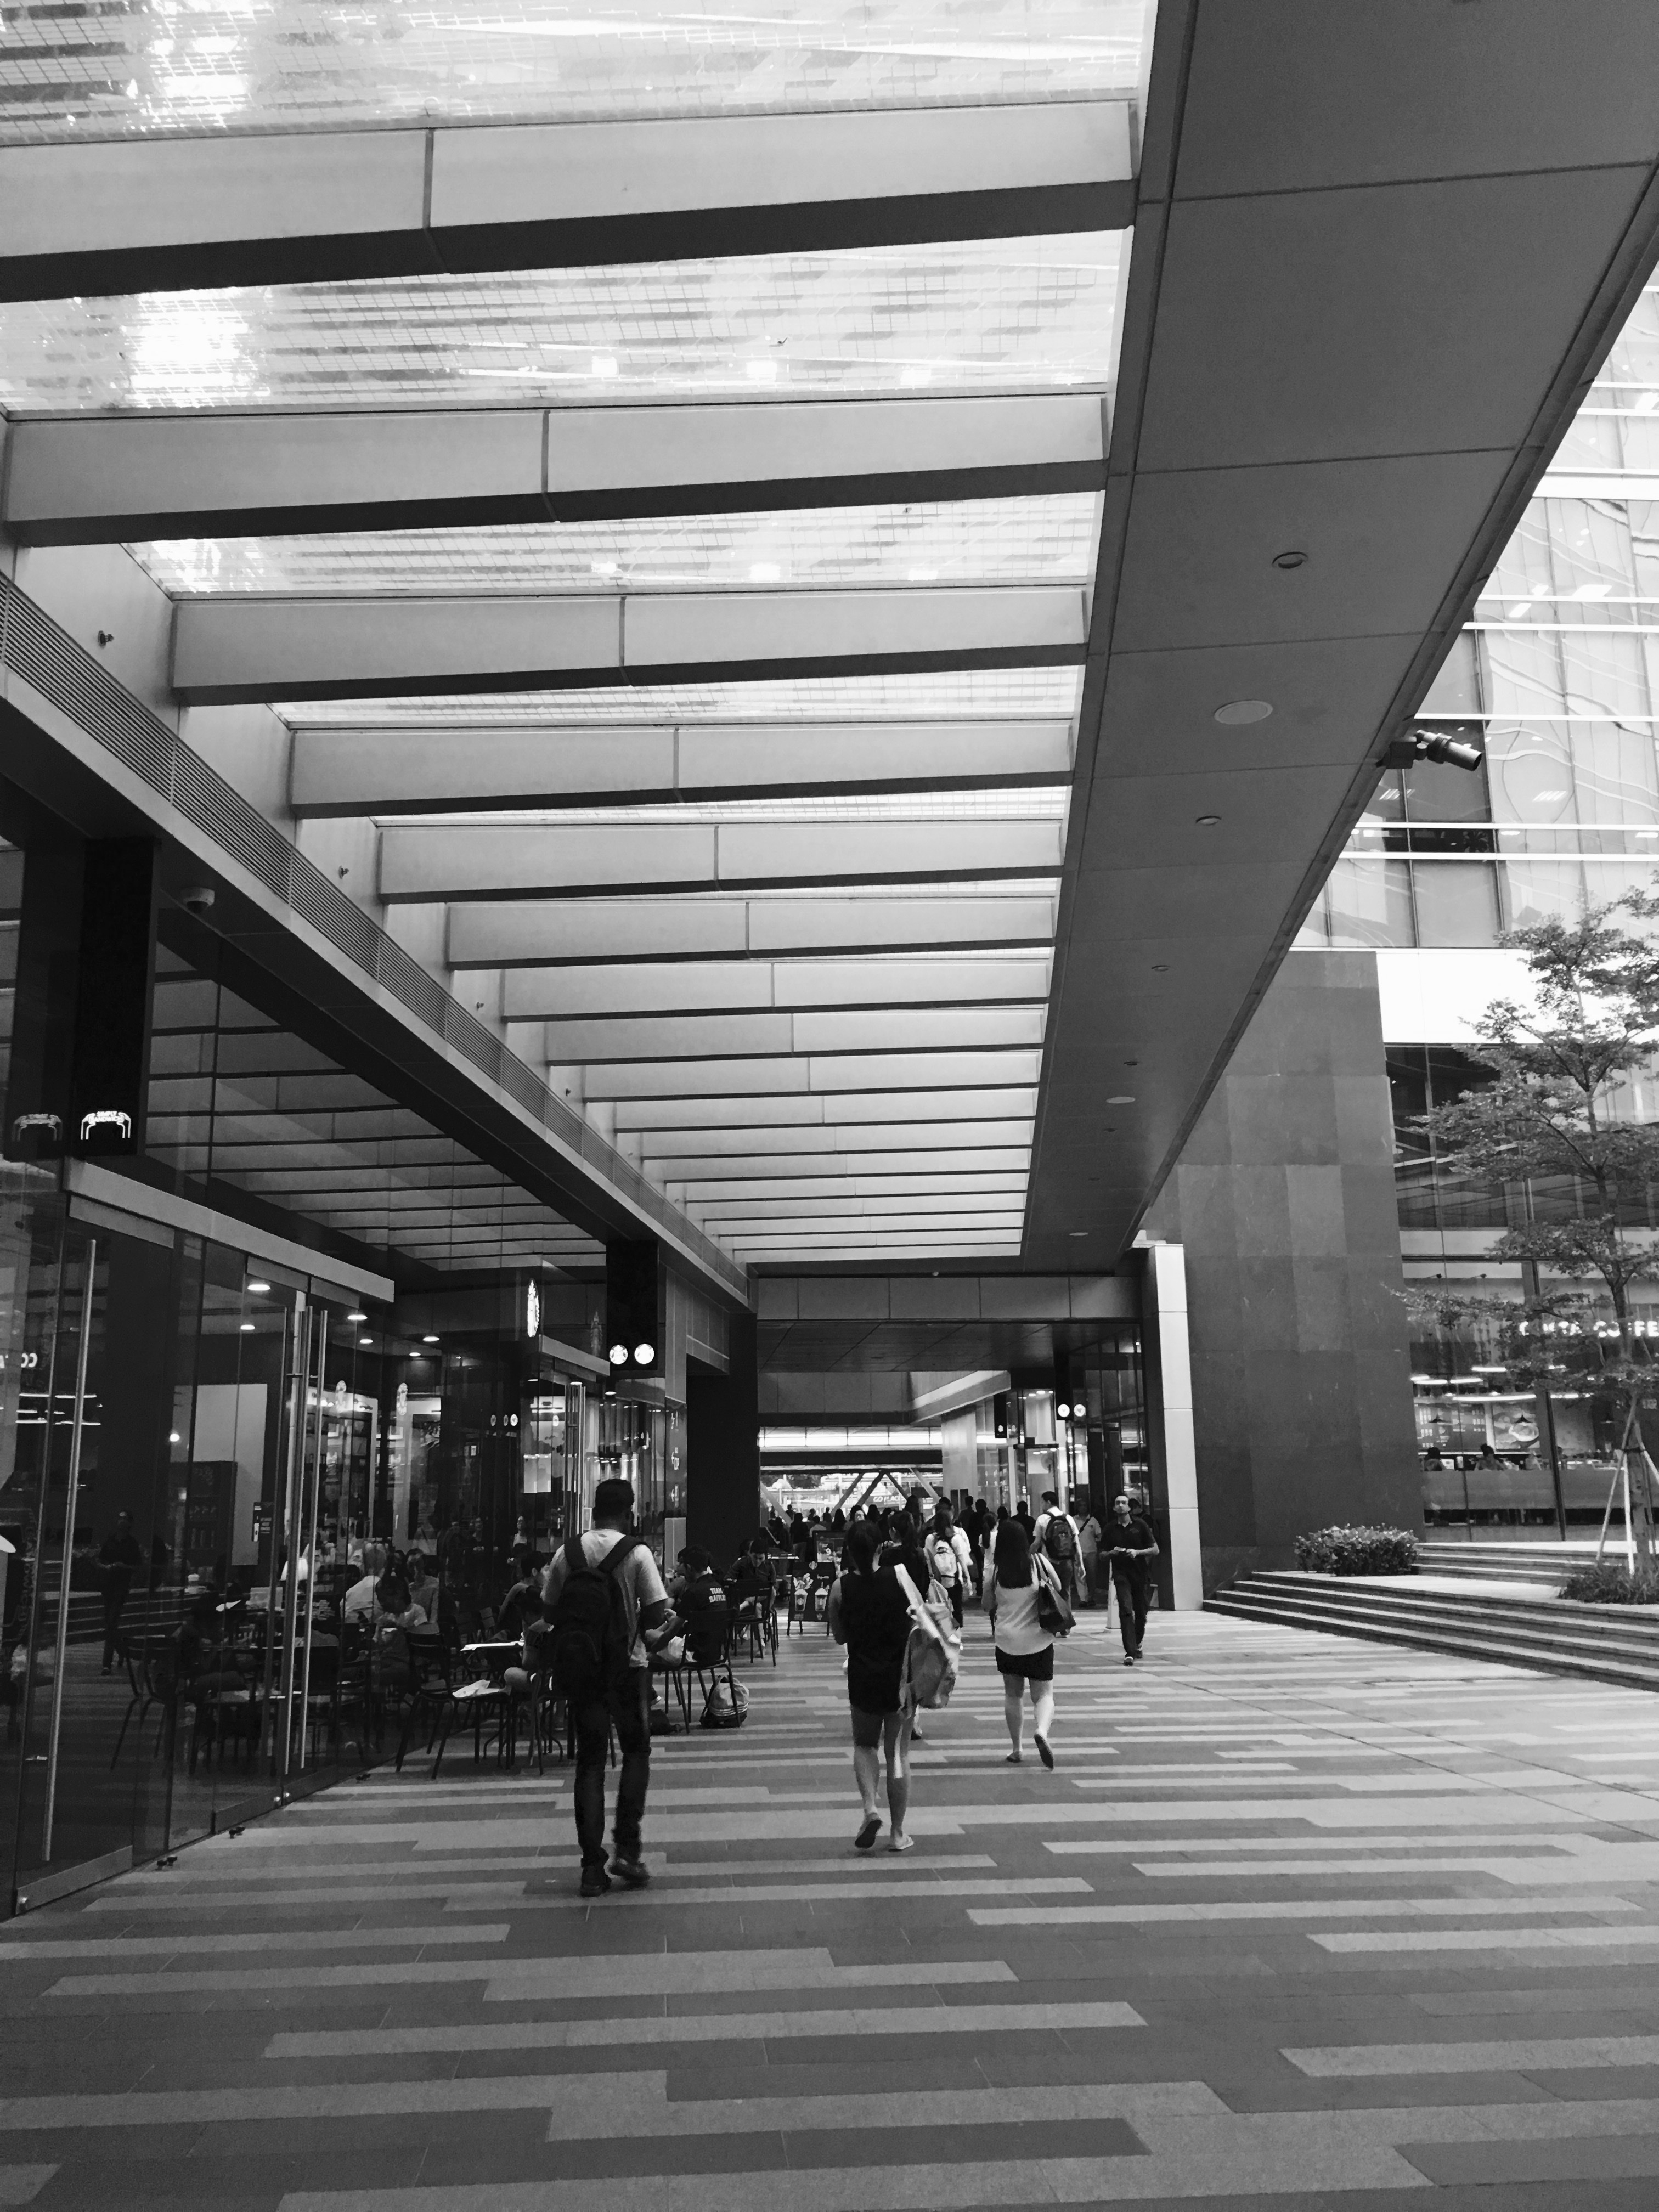
black and white, architecture, road, white, street, city, subway, transport, line, hall, train station, black, monochrome, public transport, infrastructure, symmetry, shape, urban area, monochrome photography